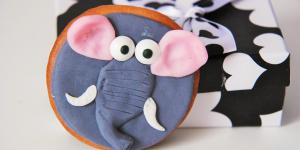
galletas en forma de elefante